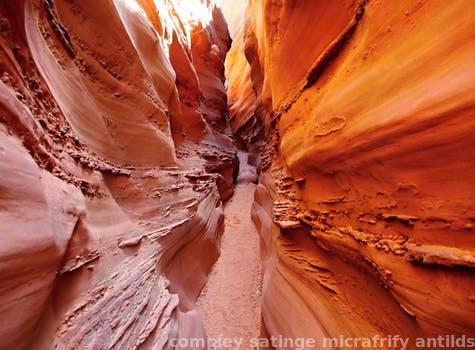
Label: Watermark